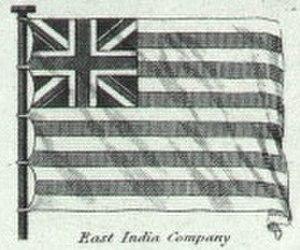
On appelle guerres anglo-birmanes les trois conflits qui, en 1824–26, en 1852 et en 1885, ont opposé la Birmanie aux forces britanniques établies en Inde. D'abord menées pour des raisons d'hégémonie régionale, elles ont, dès la seconde, pris le caractère de guerres coloniales et se sont conclues par la fin de la monarchie locale et l'occupation totale du pays qui sera annexé à l'Empire des Indes. En 1826, les Britanniques s'emparent des zones côtières, en 1852 de tout le Sud, en 1885 de toute la partie restante.